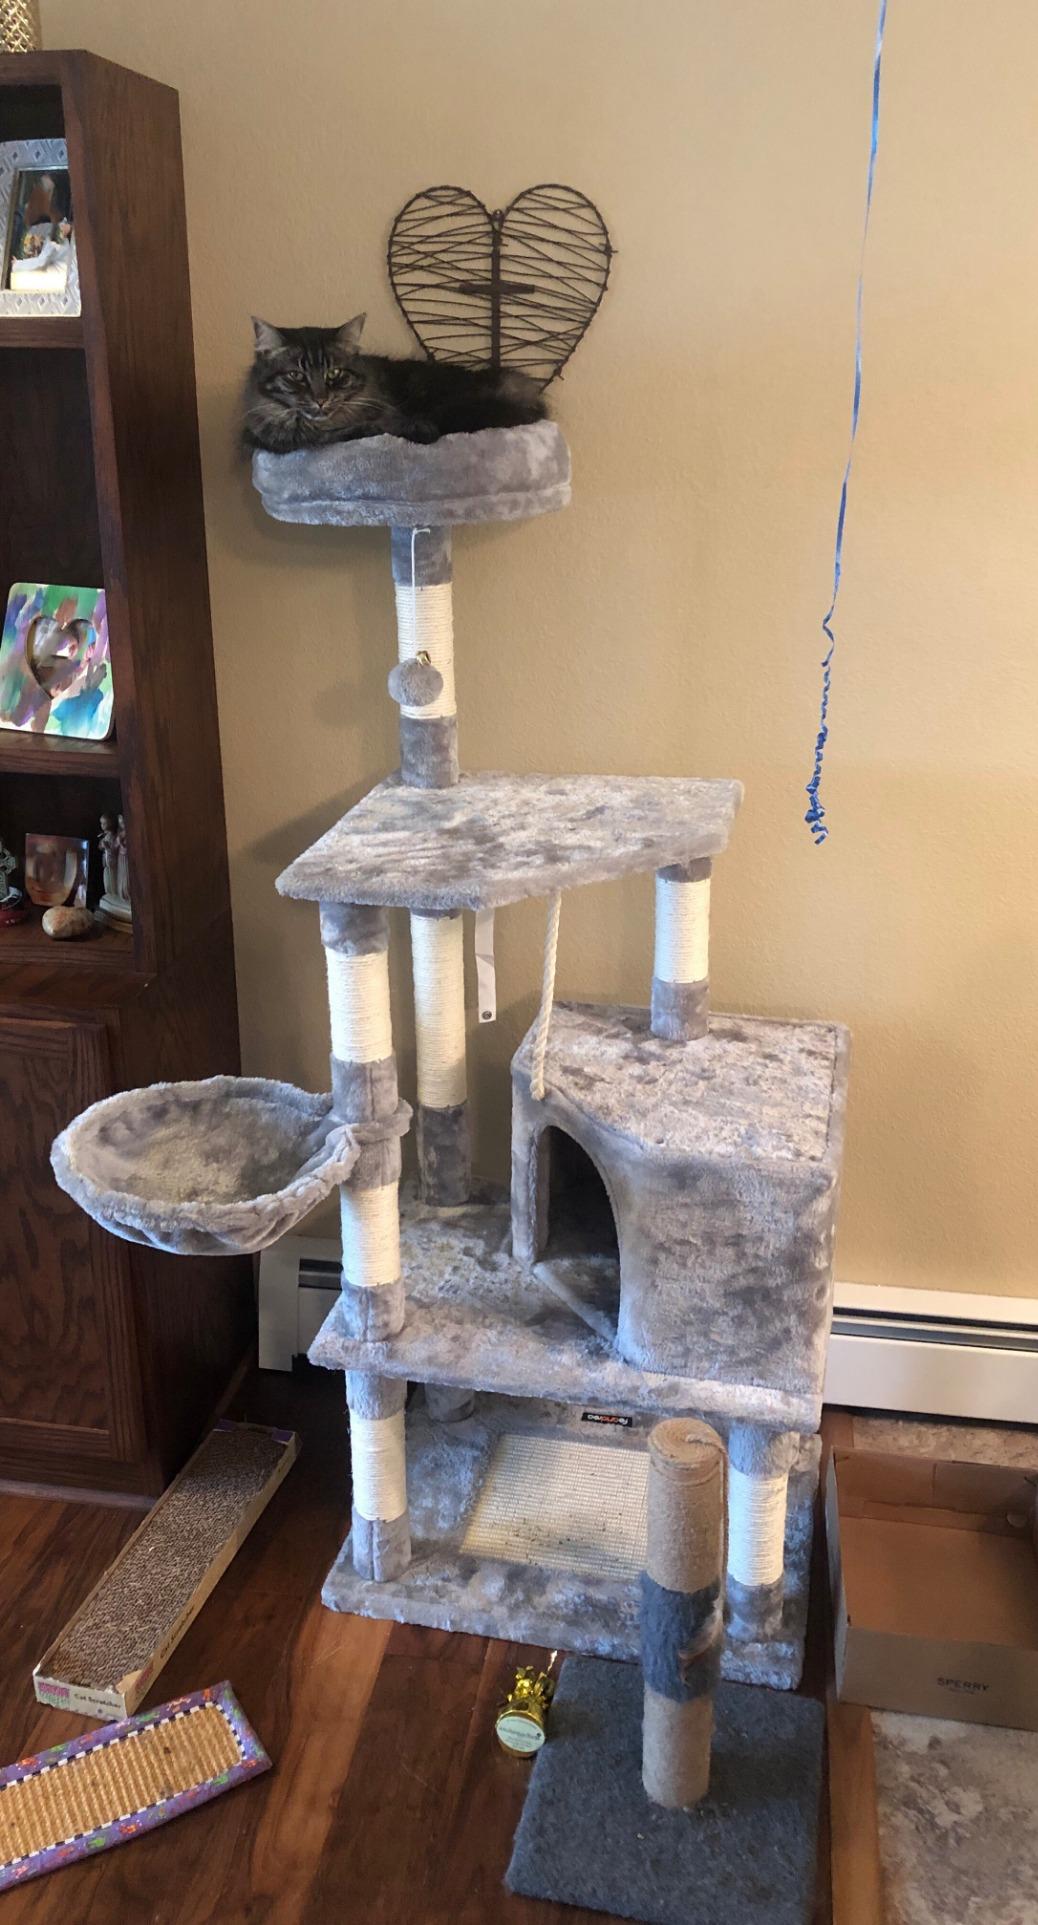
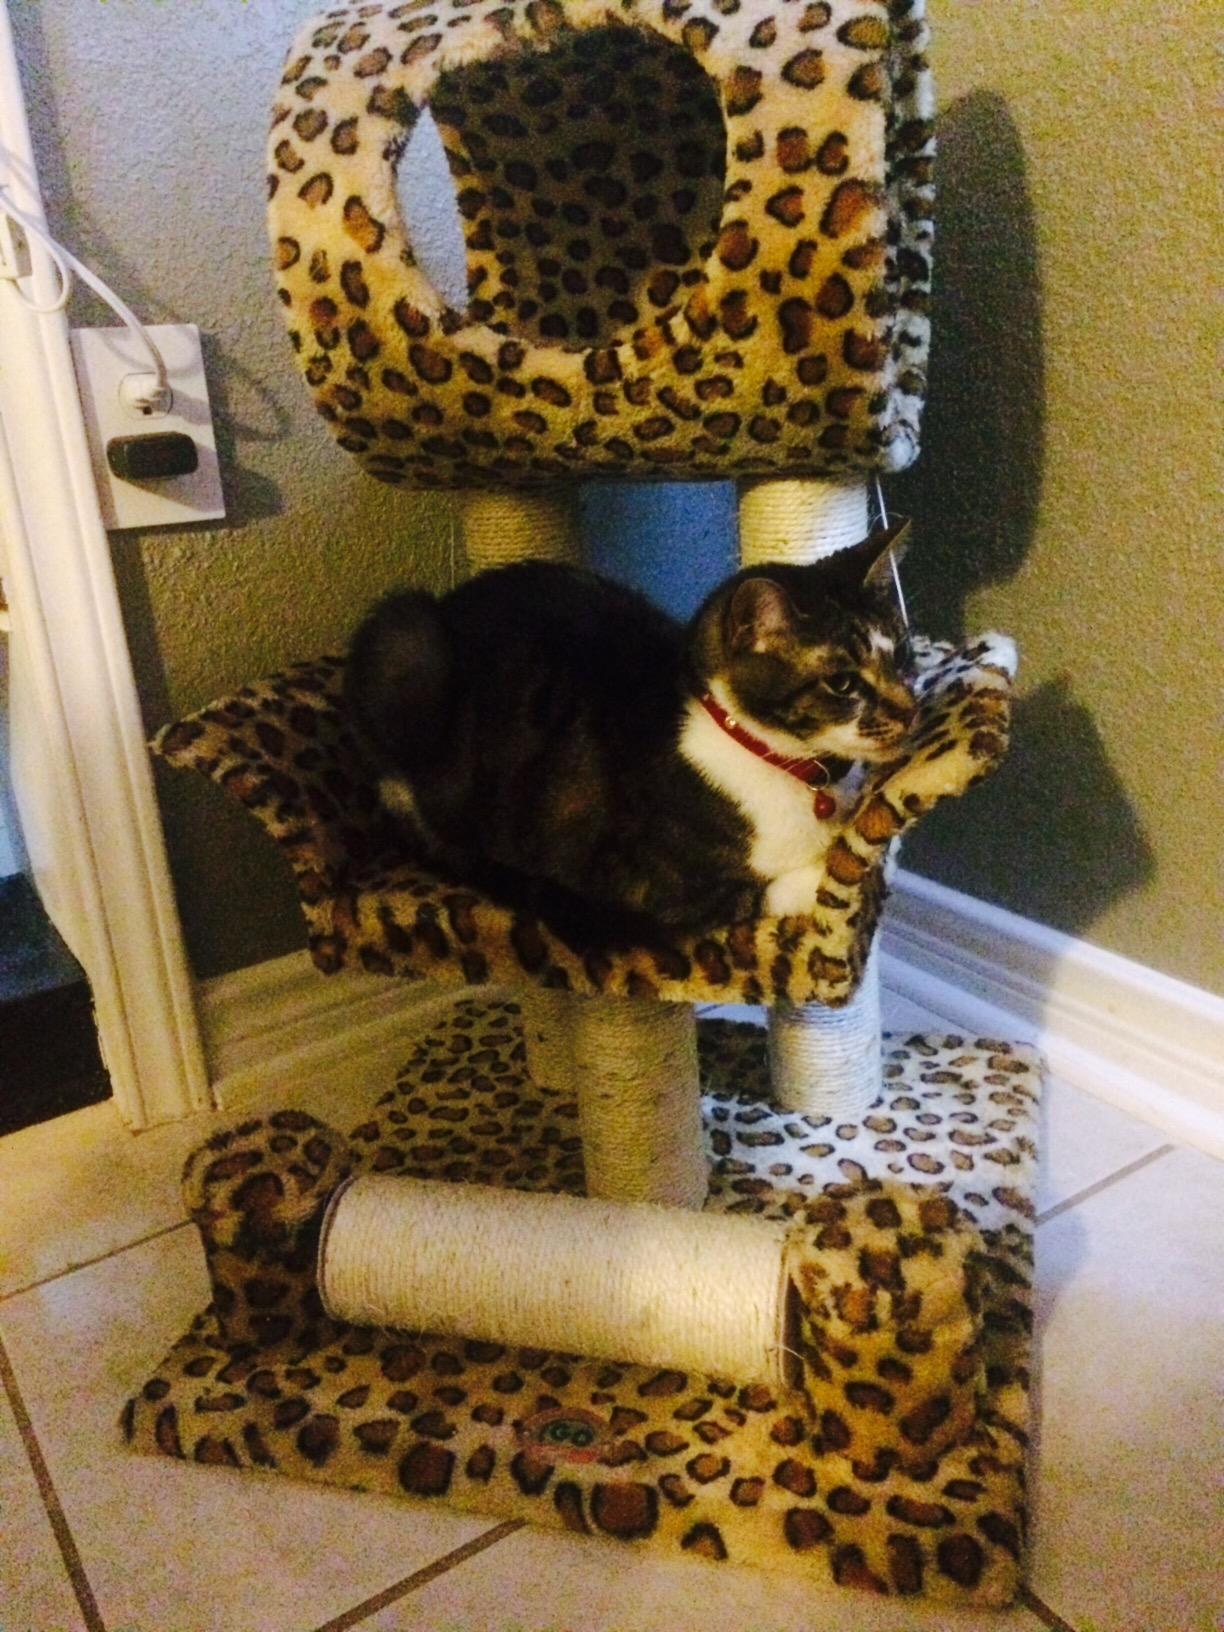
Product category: items_cat tree
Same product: no